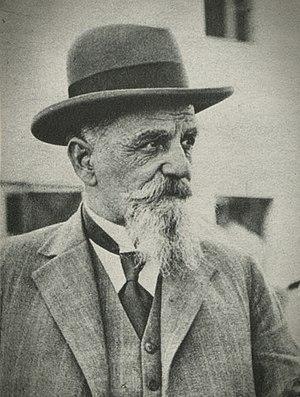
Le chef du gouvernement de Yougoslavie, officiellement dénommé Premier ministre de Yougoslative jusqu'en 1953, puis président du Conseil exécutif fédéral de Yougoslavie à partir de cette date, est le chef du gouvernement de l'État yougoslave depuis la création du Royaume des Serbes, Croates et Slovènes en 1918 jusqu'à la fin de la République fédérative socialiste de Yougoslavie en 1992.